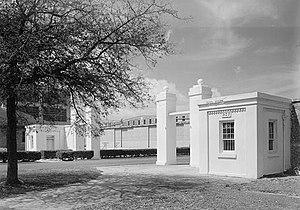
Les National Historic Landmarks de Floride sont les sites historiques d'intérêt national de l'État de Floride au sud-est des États-Unis.